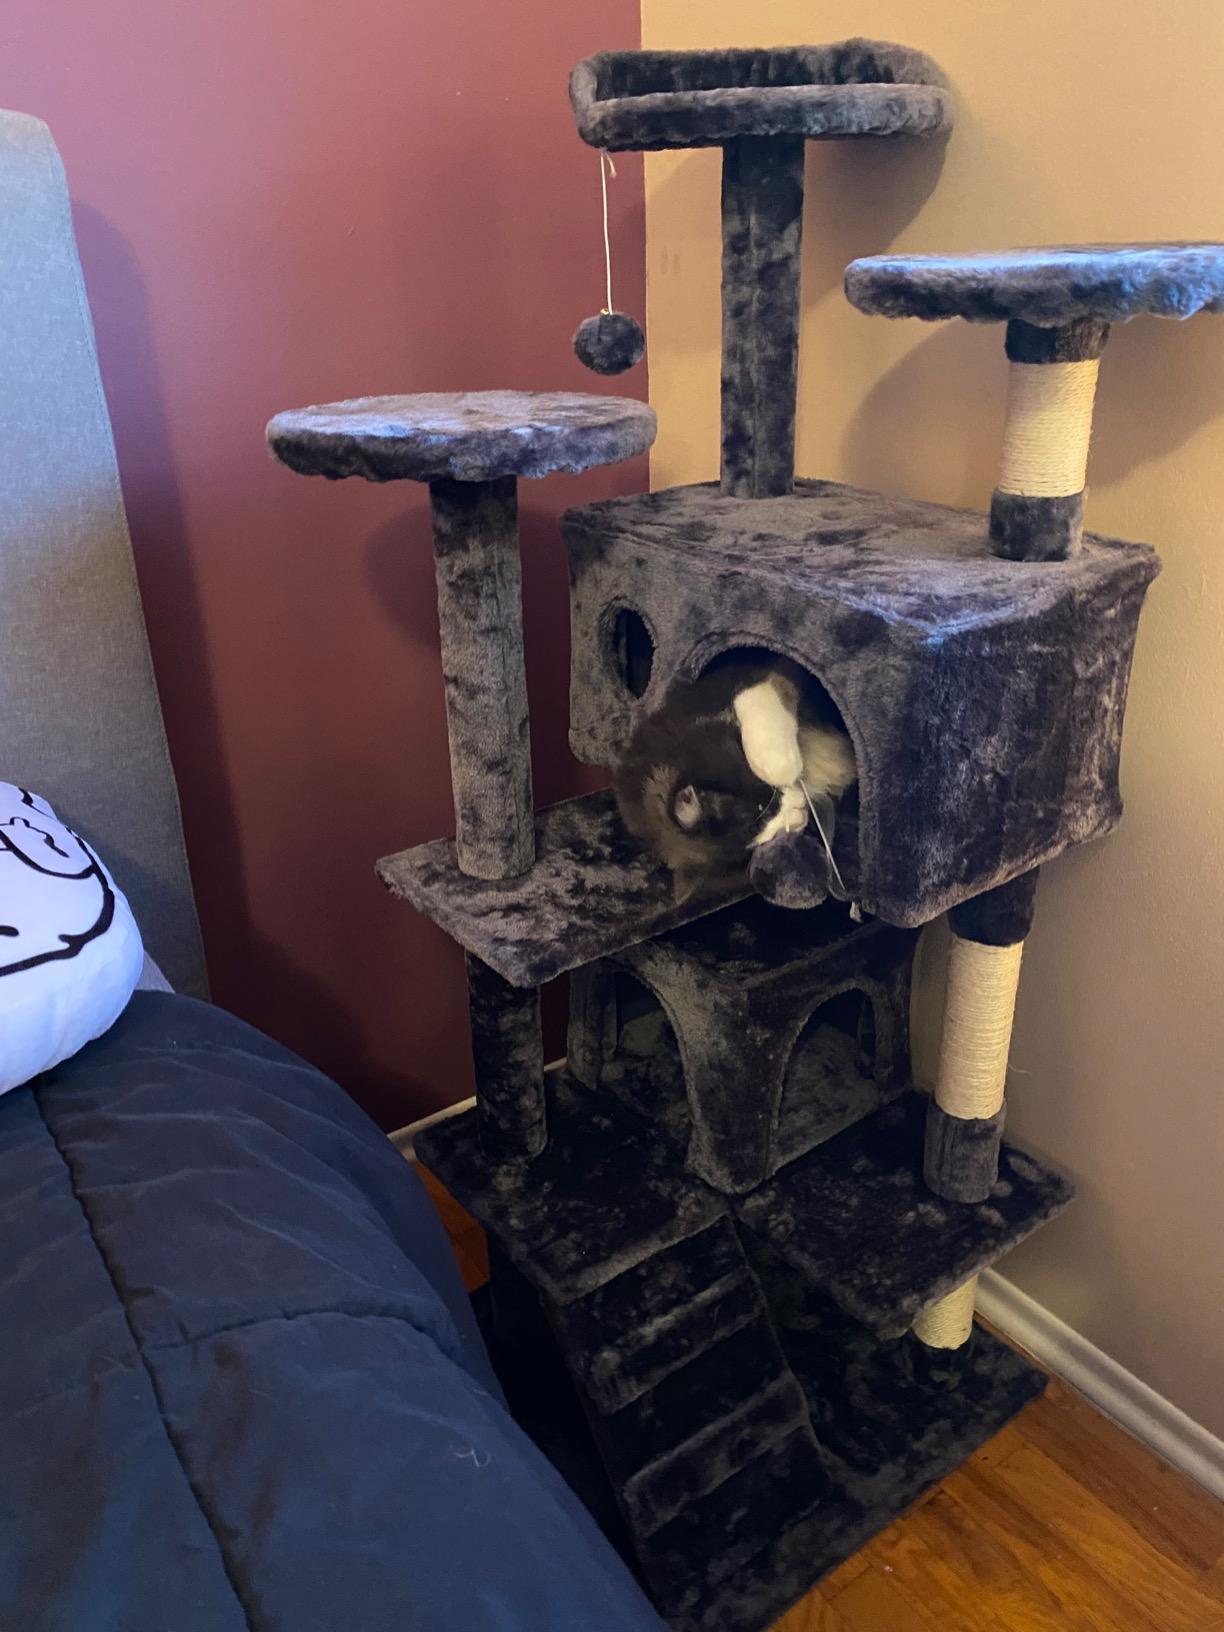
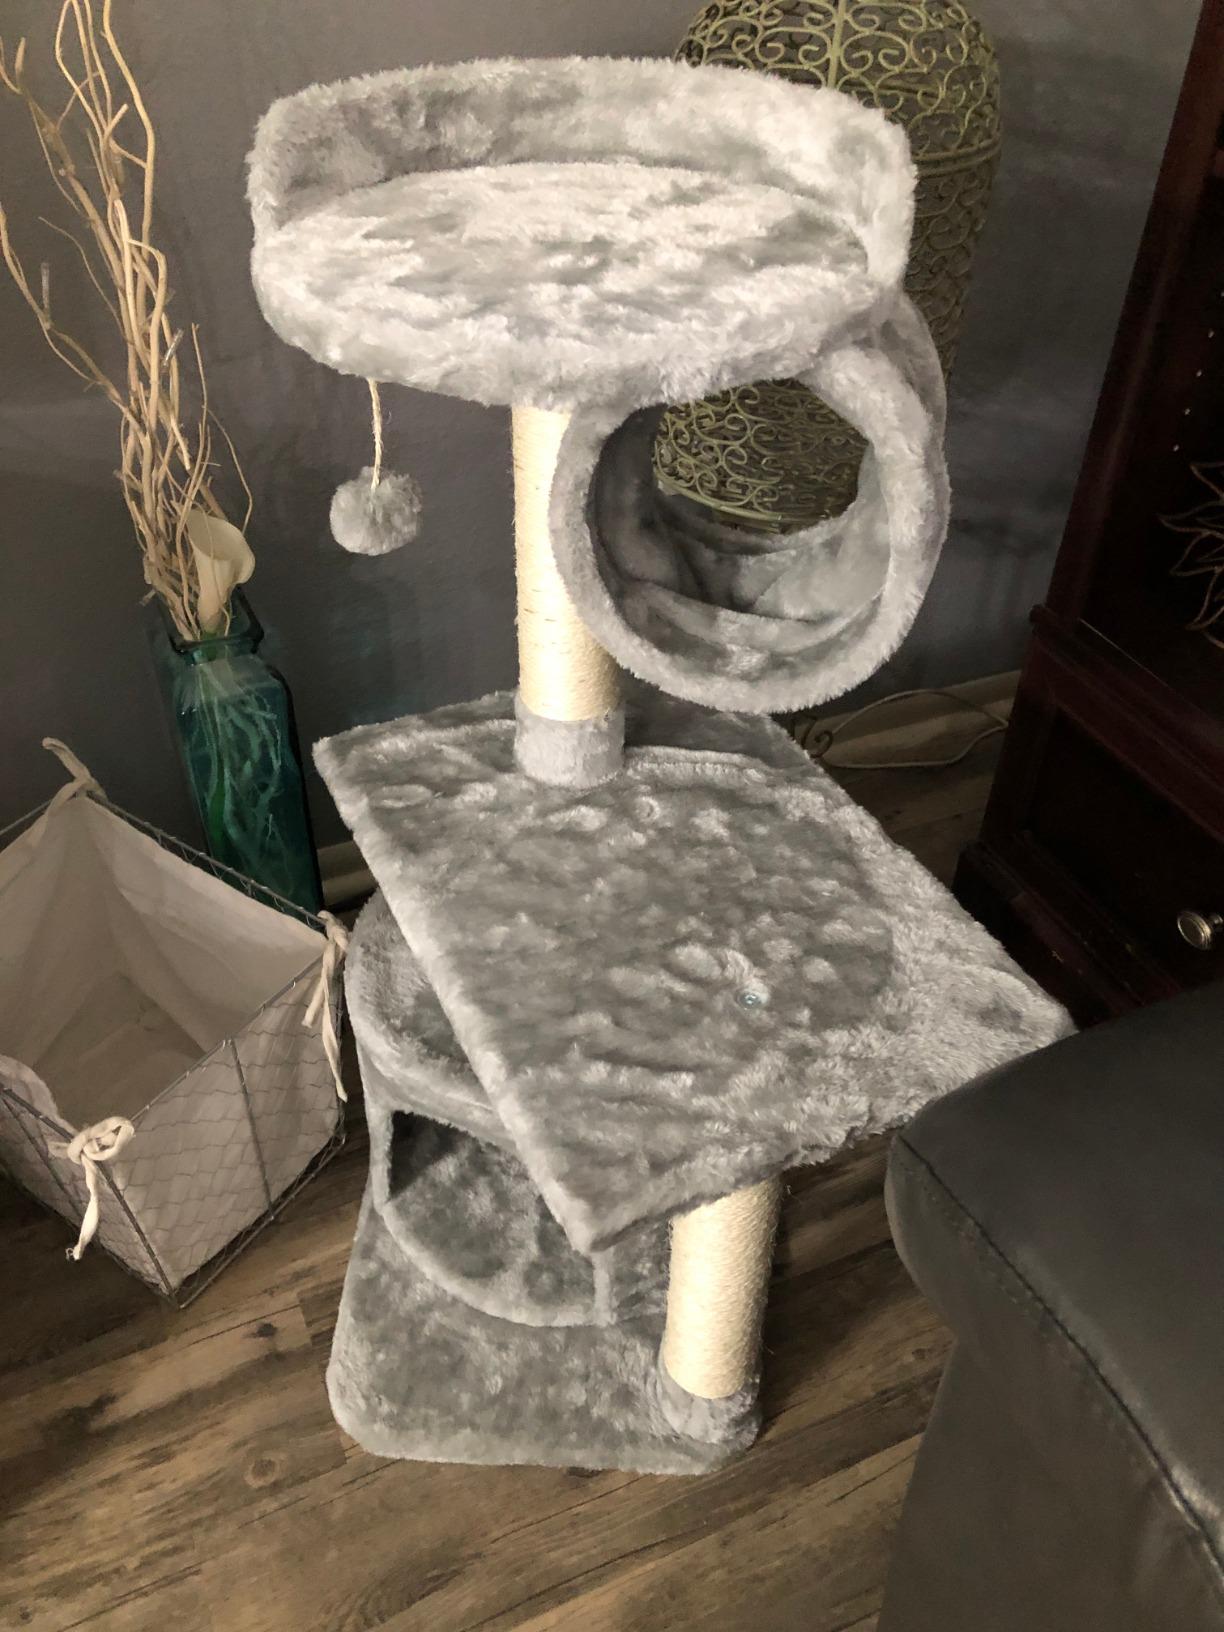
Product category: items_cat tree
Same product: no